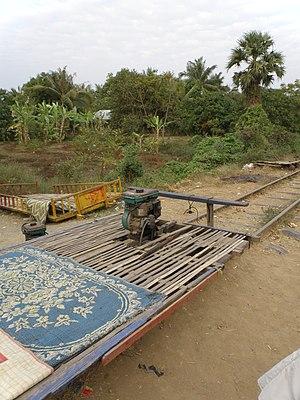
Cambodge - Battambang - Le train de bambou - Moteur
La province de Battambang, parfois appelée Batdambang, est une province du nord-ouest cambodgien.